Genera Plantarum

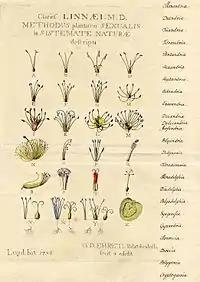
Ehret's illustrations, in "Systema Naturae", showing the characters used to determine Linnaeus's 24 classes of plants

In the work Linnaeus divided the plant kingdom into 24 classes, each of which he named according to the number of stamens and their arrangement in the flowers. In Ehret's engraved plate these classes are represented by the 24 letters of the Latin alphabet. In Ehret's original drawing for the plate, preserved in the Natural History Museum in London, he has written the name of the plant he had chosen as an example of each particular class, but only for the first ten and last four classes. Each of the first ten classes (A–K) is named according to the number of stamens, beginning with Monandria (one stamen), Diandria (two stamens), etc. up to Decandria (ten stamens). The flowers in the eleventh (L) class, Dodecandria, have 12–19 stamens. The following four classes (M–P) are characterized not only by the number of stamens but also by their position; the four classes (Q–T) have stamens united in a bundle or phalanx, the next three classes (V–Y) have stamens and pistils in separate flowers. The whole is completed with Cryptogamia (Z), which are plants without proper flowers. For this class Ehret chose the fig as an example.